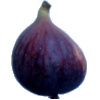
Label: Fig 1